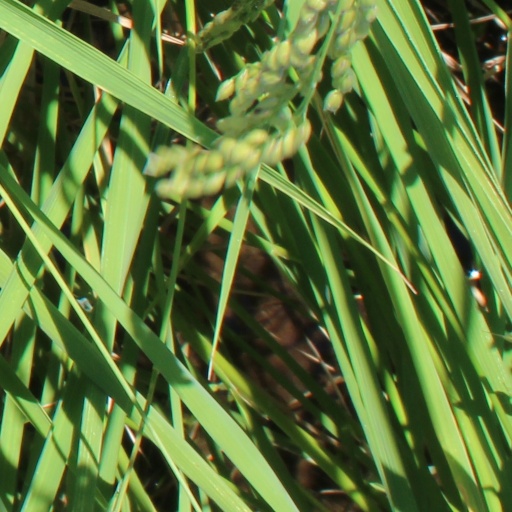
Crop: rice